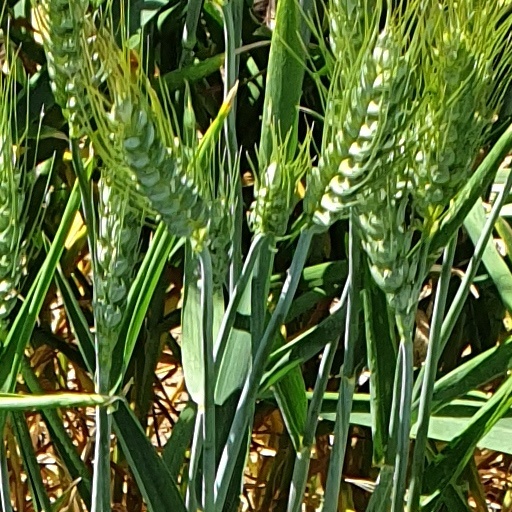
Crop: wheat